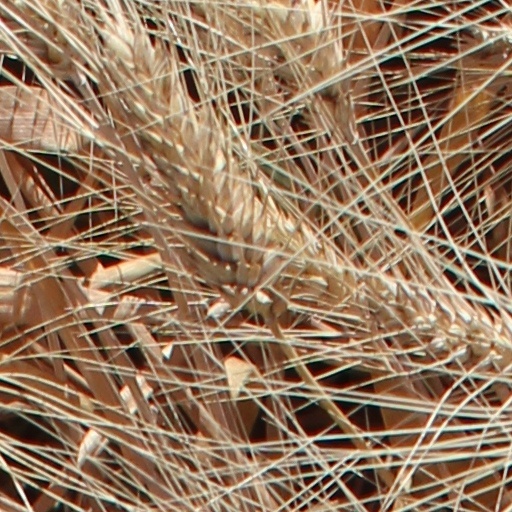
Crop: wheat